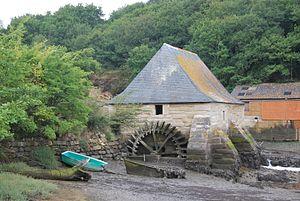
Moulin à marée du Hénan
Cet article recense les moulins à marée de France. Aucun de ces moulins n'est encore en activité, donc aucun ne peut